Fort of São Julião da Barra

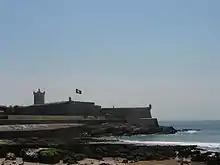

During the Spanish occupation the Duke of Alba planned the reinforcement of the fort, raising new batteries and extending the defenses of the western flank. In 1582 bastions were added to the eastern side. Further enlargement and reinforcement was carried out from 1597. Together, these works transformed São Julião da Barra into the largest and most powerful fort in Portugal. In the same period, the fort began to be used as a political prison, a function that was maintained in the following centuries until the First Portuguese Republic.